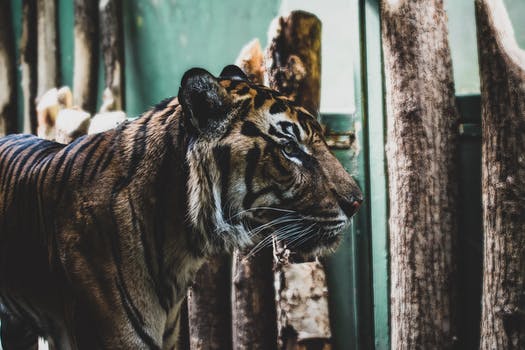
Label: No Watermark